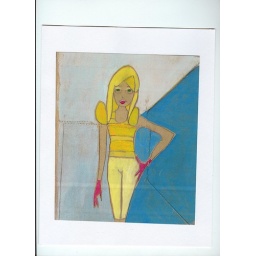
close to my heart and ready to go in pink gloves and yellow capri pants.